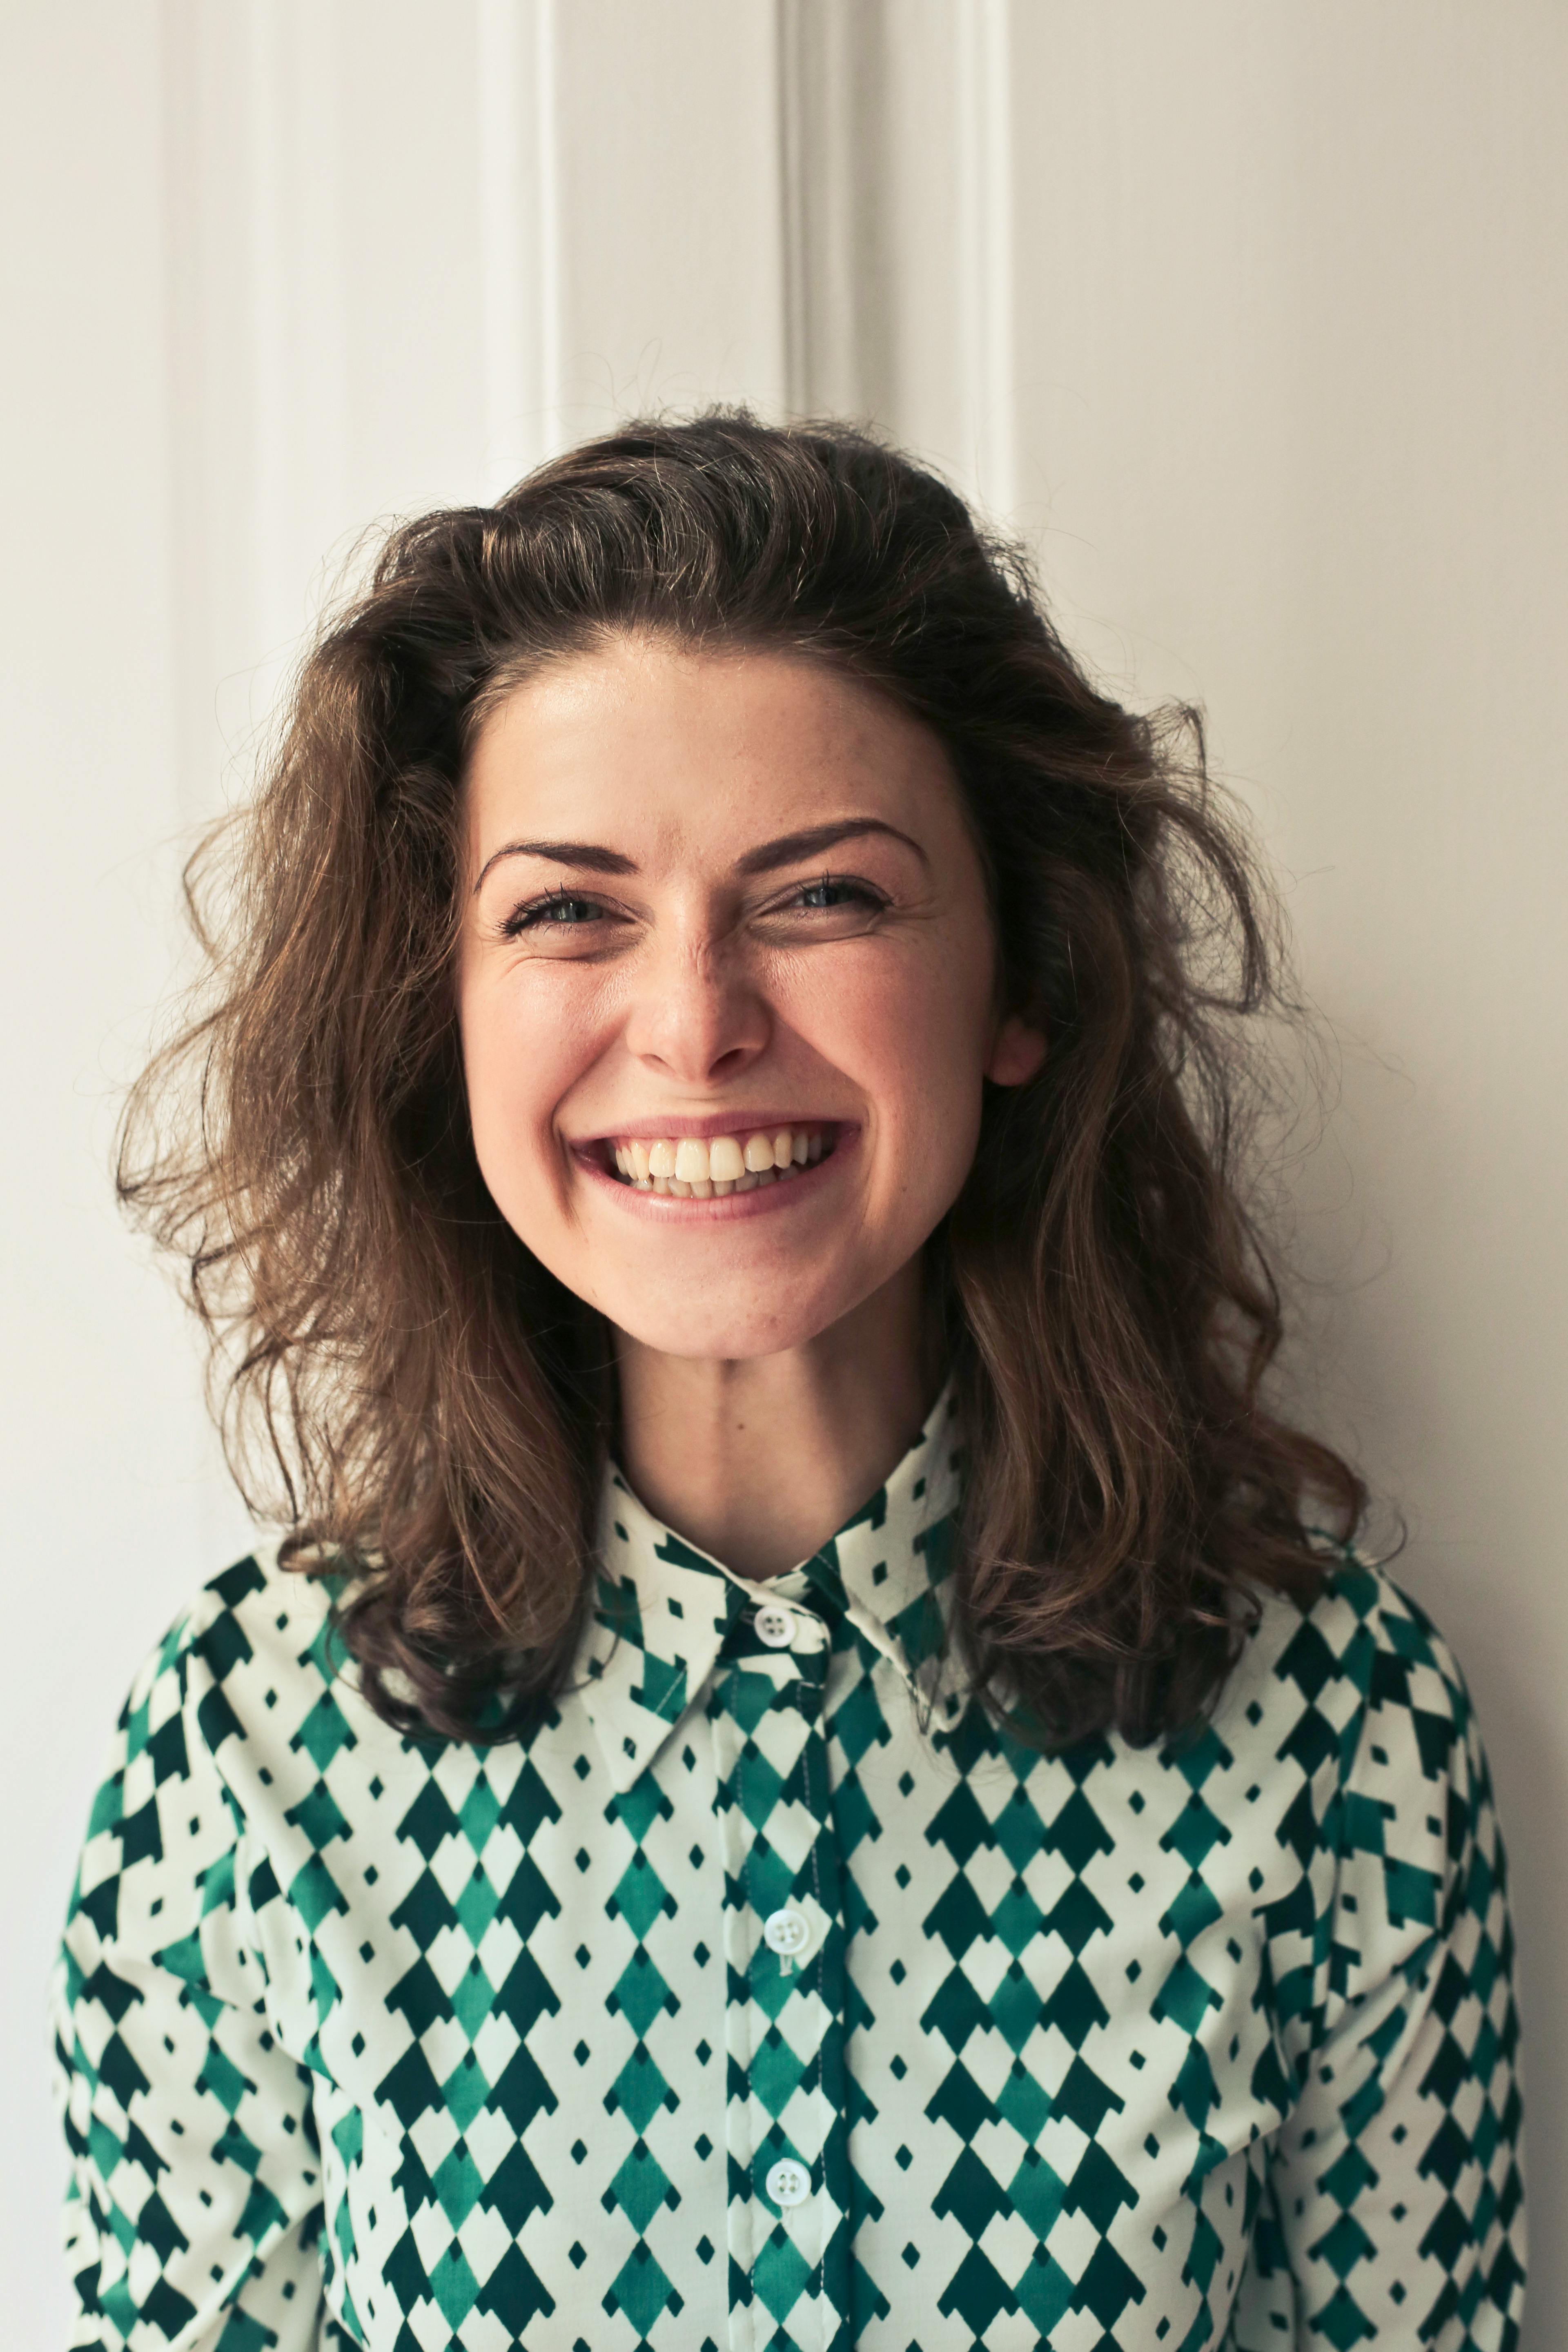
Gender: women